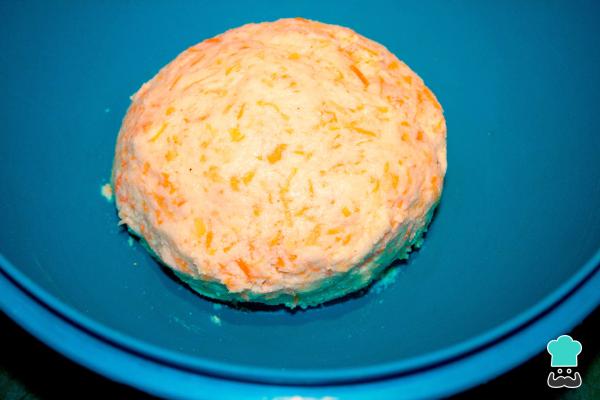
Cuando tengas lista tu masa suave y compacta de harina de maíz y zanahoria, haz una bola y divídela en partes iguales, de tamaño mediano, que serán las empanadas vegetarianas.